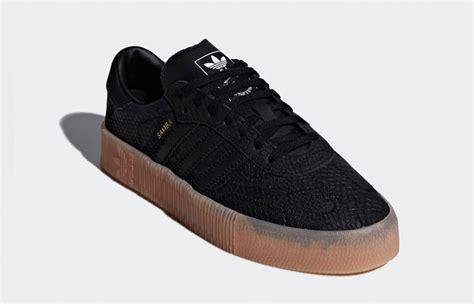
Brand: Adidas
Model: Sambarose